Battle of Tel el Khuweilfe

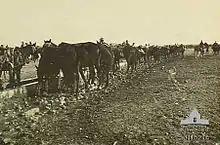
12th Light Horse Regiment watering horses at Beersheba

The area between Beersheba and the wells and cisterns at Bir Khuweilfe, where the rocky hills rise to become part of the Judean Hills, has been described as a "stone desert"of "waterless, rocky ridges and ravines", where small patches of cultivation are interspersed between "jagged outcrops" of loose stones and boulders. Scarce water was mainly found in little gullies, while the road to Jerusalem via Edh Dhahariye, Hebron and Bethlehem, ran along a series of ridges.